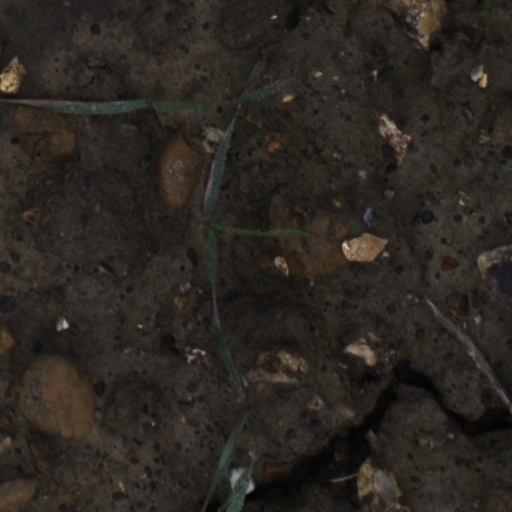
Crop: wheat